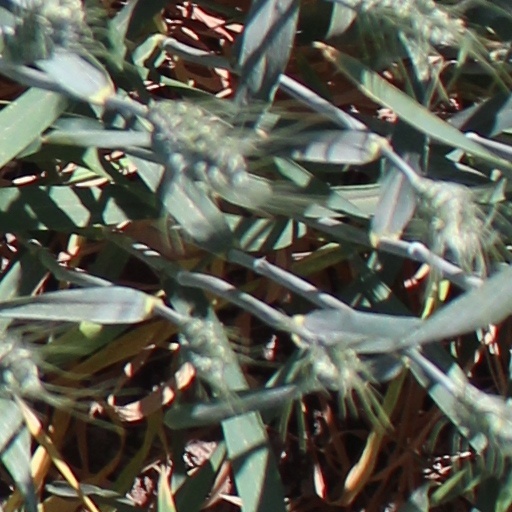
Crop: wheat